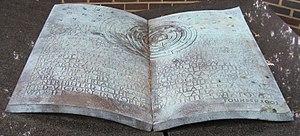
Marian Adam Rejewski est un mathématicien et cryptologue polonais né le 16 août 1905 à Bromberg et mort le 13 février 1980 à Varsovie. Il est à l'origine de la première attaque cryptanalytique sur la machine de chiffrement Enigma au début des années 1930.